Cytokeratin

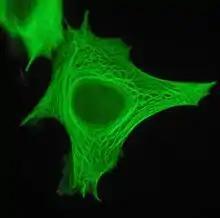
Cytokeratin filaments in the human epithelial cell

In the cytoplasm, keratin filaments associate laterally with each other to create bundles of ~50 nm radius. The radius of these bundles is set by the interplay between long range electrostatic repulsion and short range hydrophobic attraction. These keratin bundles span a complex network which extends from the surface of the nucleus to the cell membrane. Numerous accessory proteins are involved in the genesis and maintenance of such structure.